Kiki Stockhammer

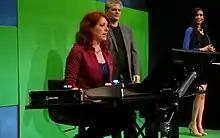
Kiki Stockhammer (left) at the 2013 NAB trade show

She became well known in the late 1980s as a trade show "traffic stopper" first doing live demonstrations of the capabilities of the Video Toaster from NewTek. She was the premiere operator of this product that innovated in the field of desktop video, and her image was embedded within the product as her silhouette formed the basis for several innovative animated transitions. She reportedly had an unnamed managerial position in the development line of the product. She was known for her ability to deliver corporate statements without a script.